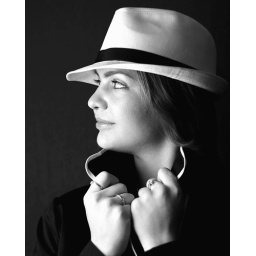
girl in profile wearing white hat